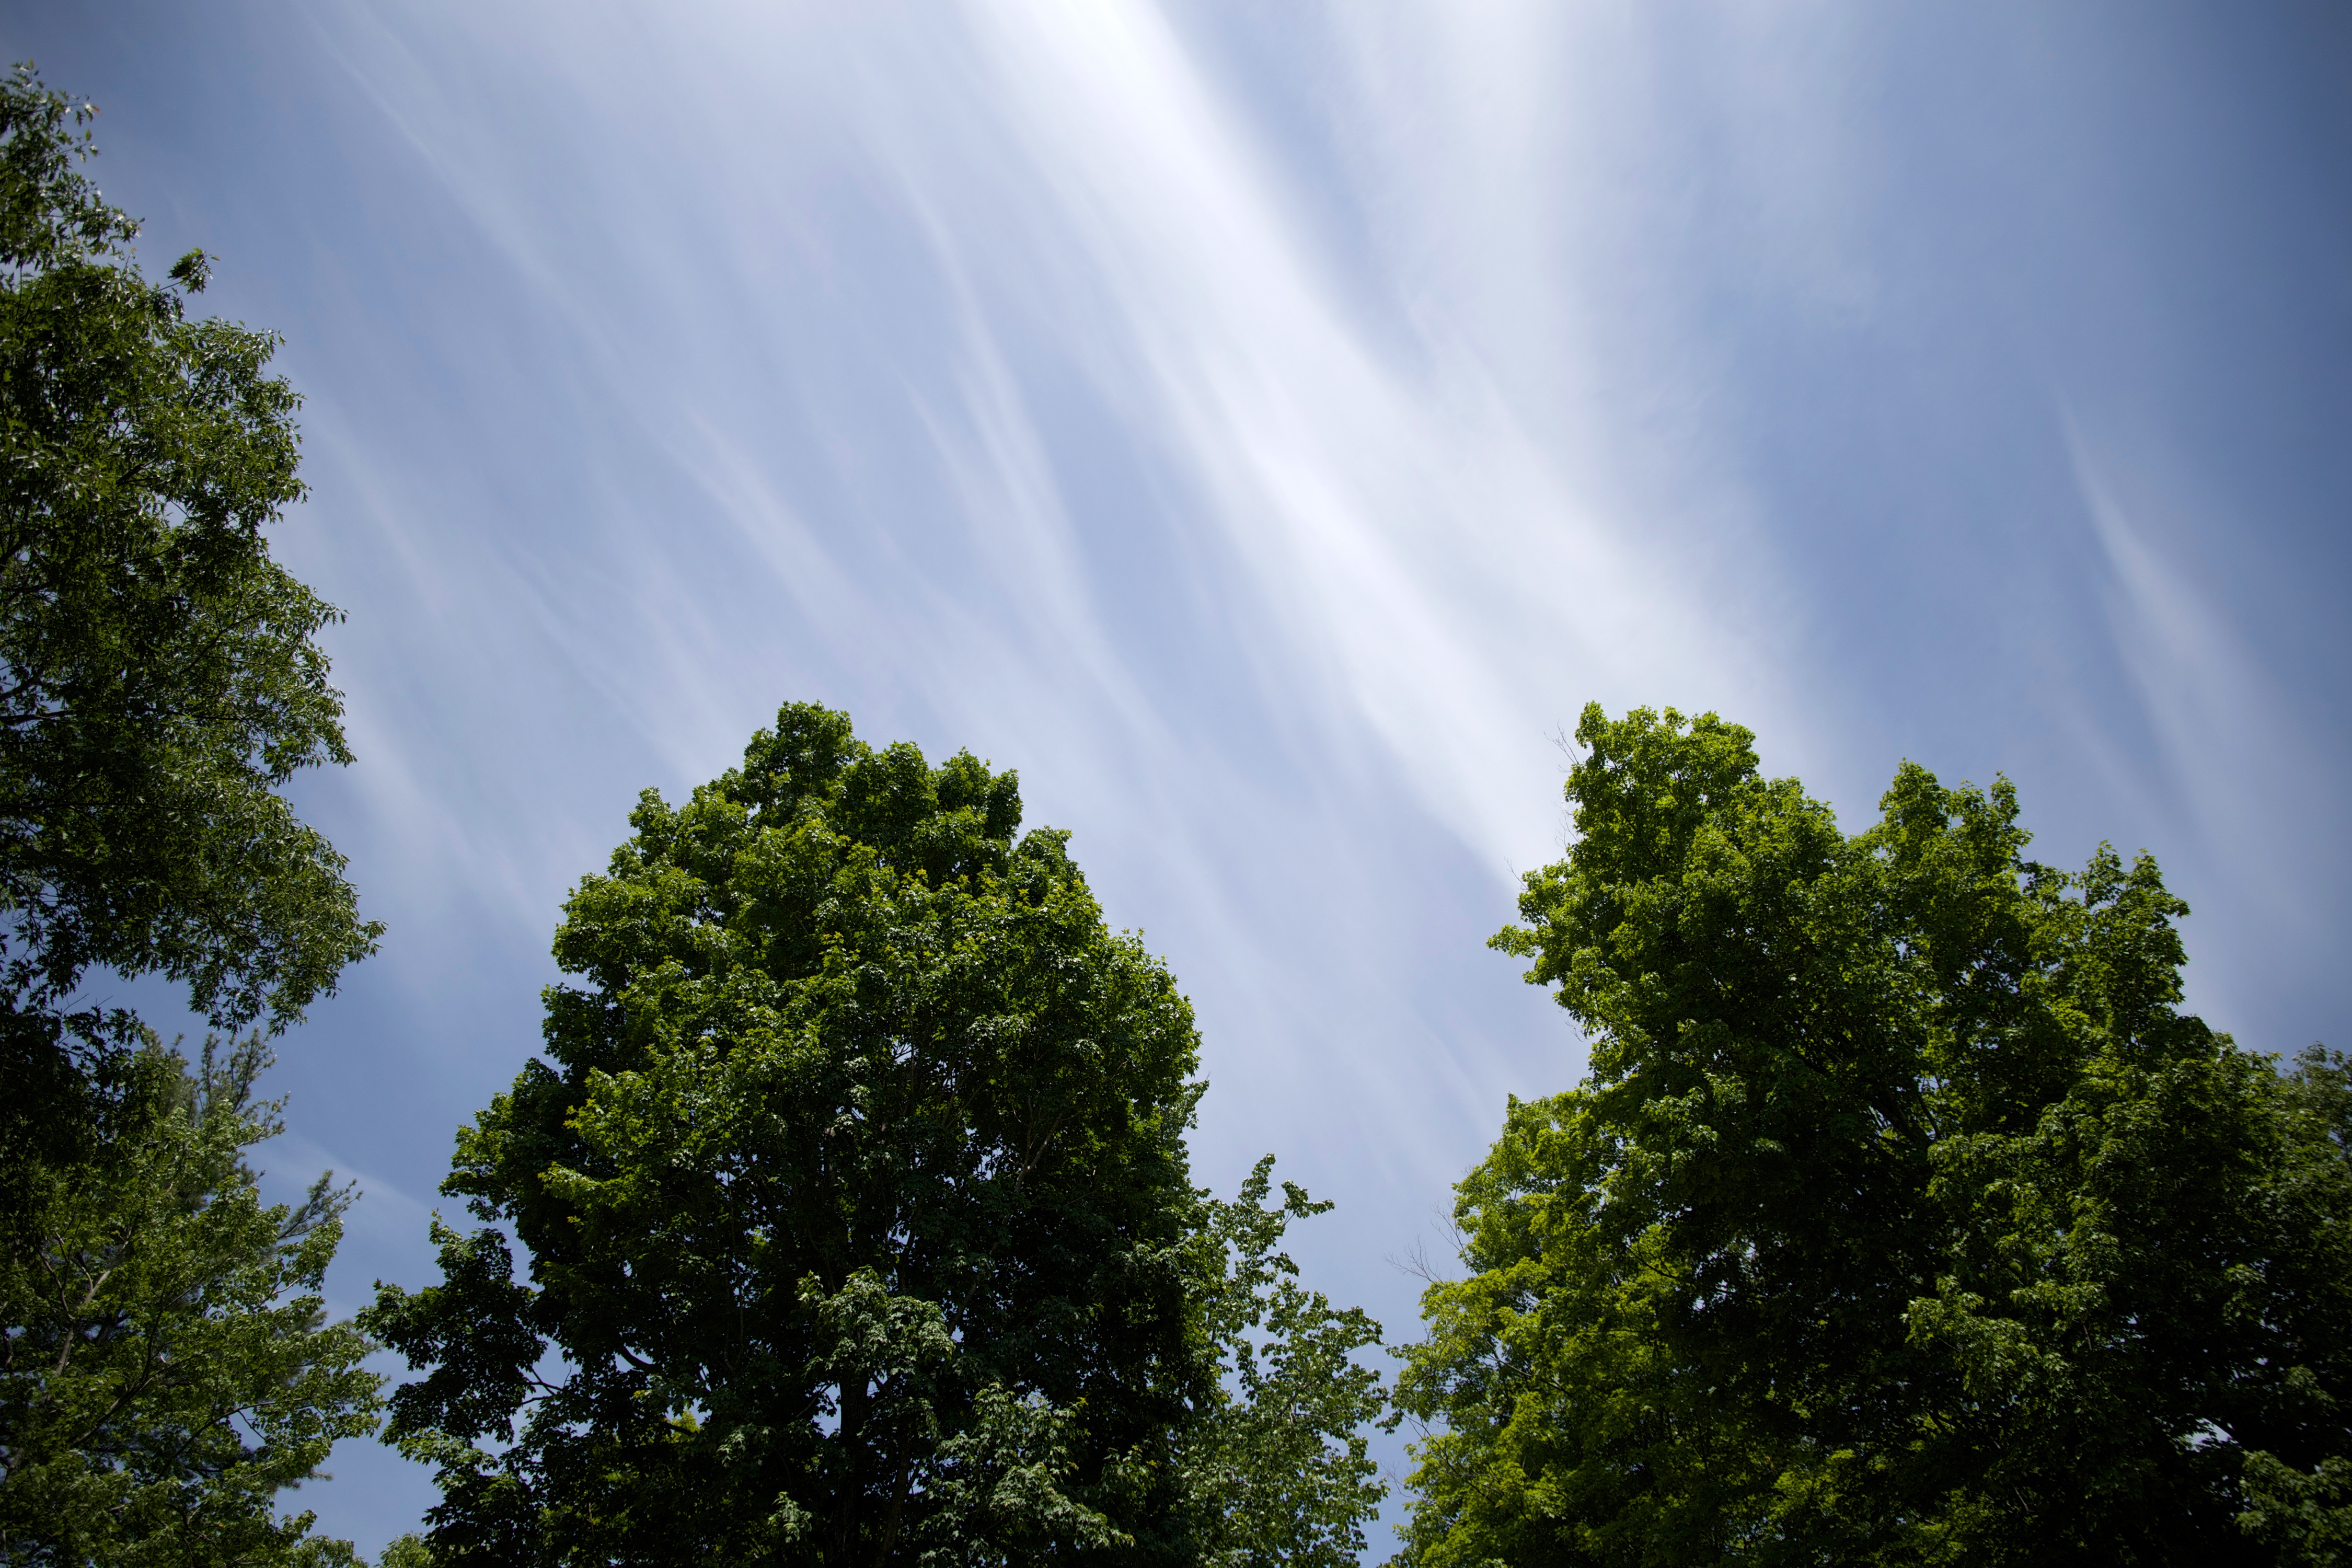
tree, nature, forest, grass, outdoor, cloud, plant, sky, sunlight, leaf, atmosphere, summer, environment, foliage, blue, season, trees, meteorological phenomenon, atmospheric phenomenon, atmosphere of earth, woody plant